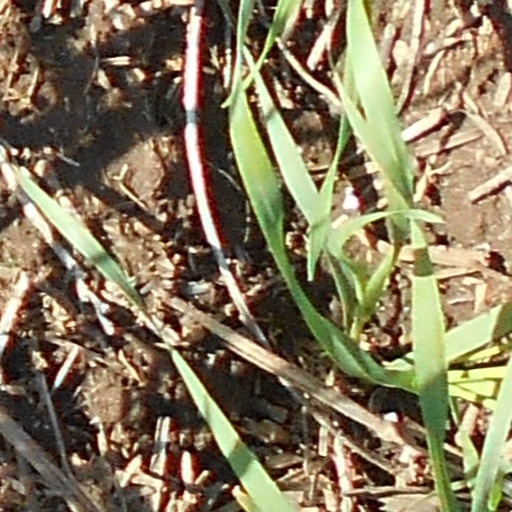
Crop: wheat